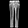
Label: Trouser